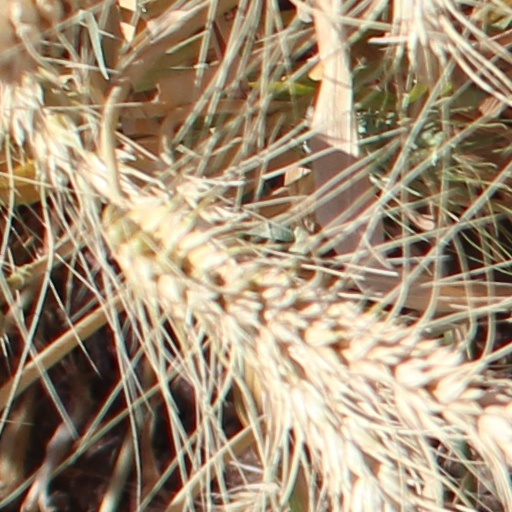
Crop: wheat